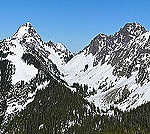
Label: mountain